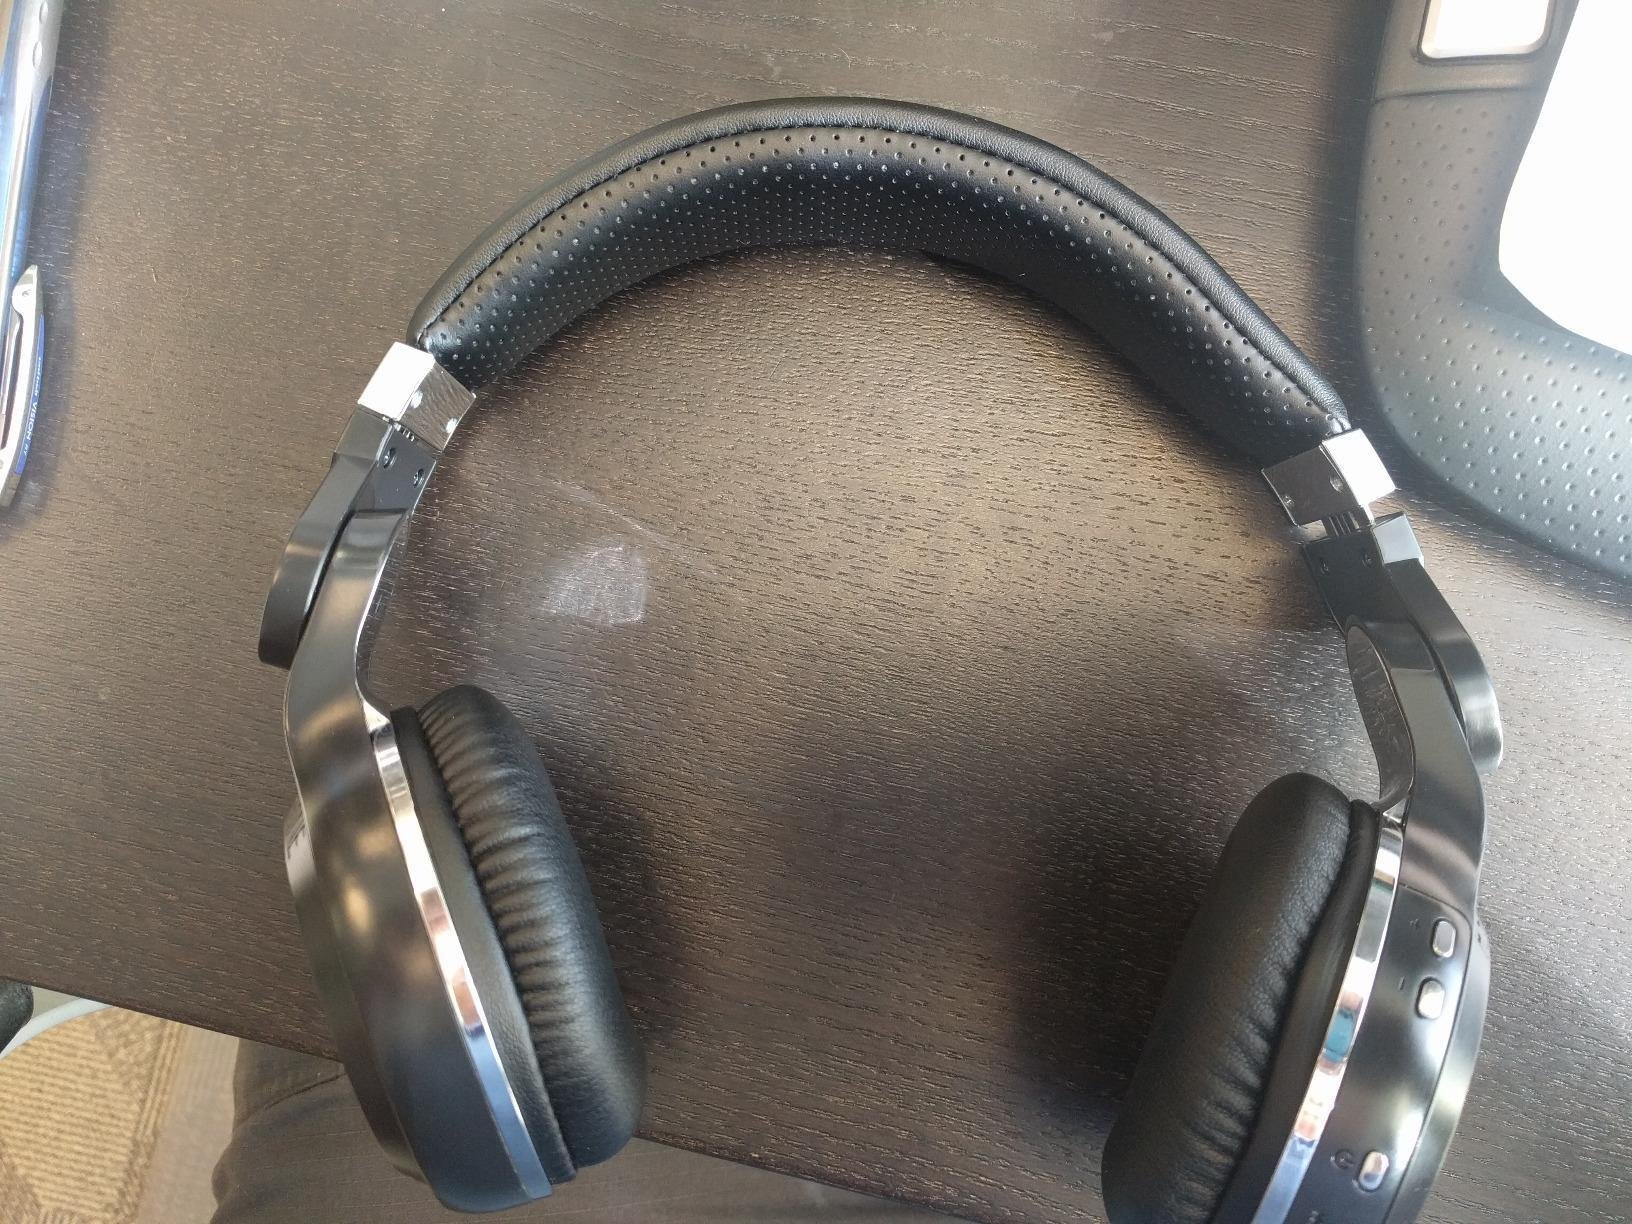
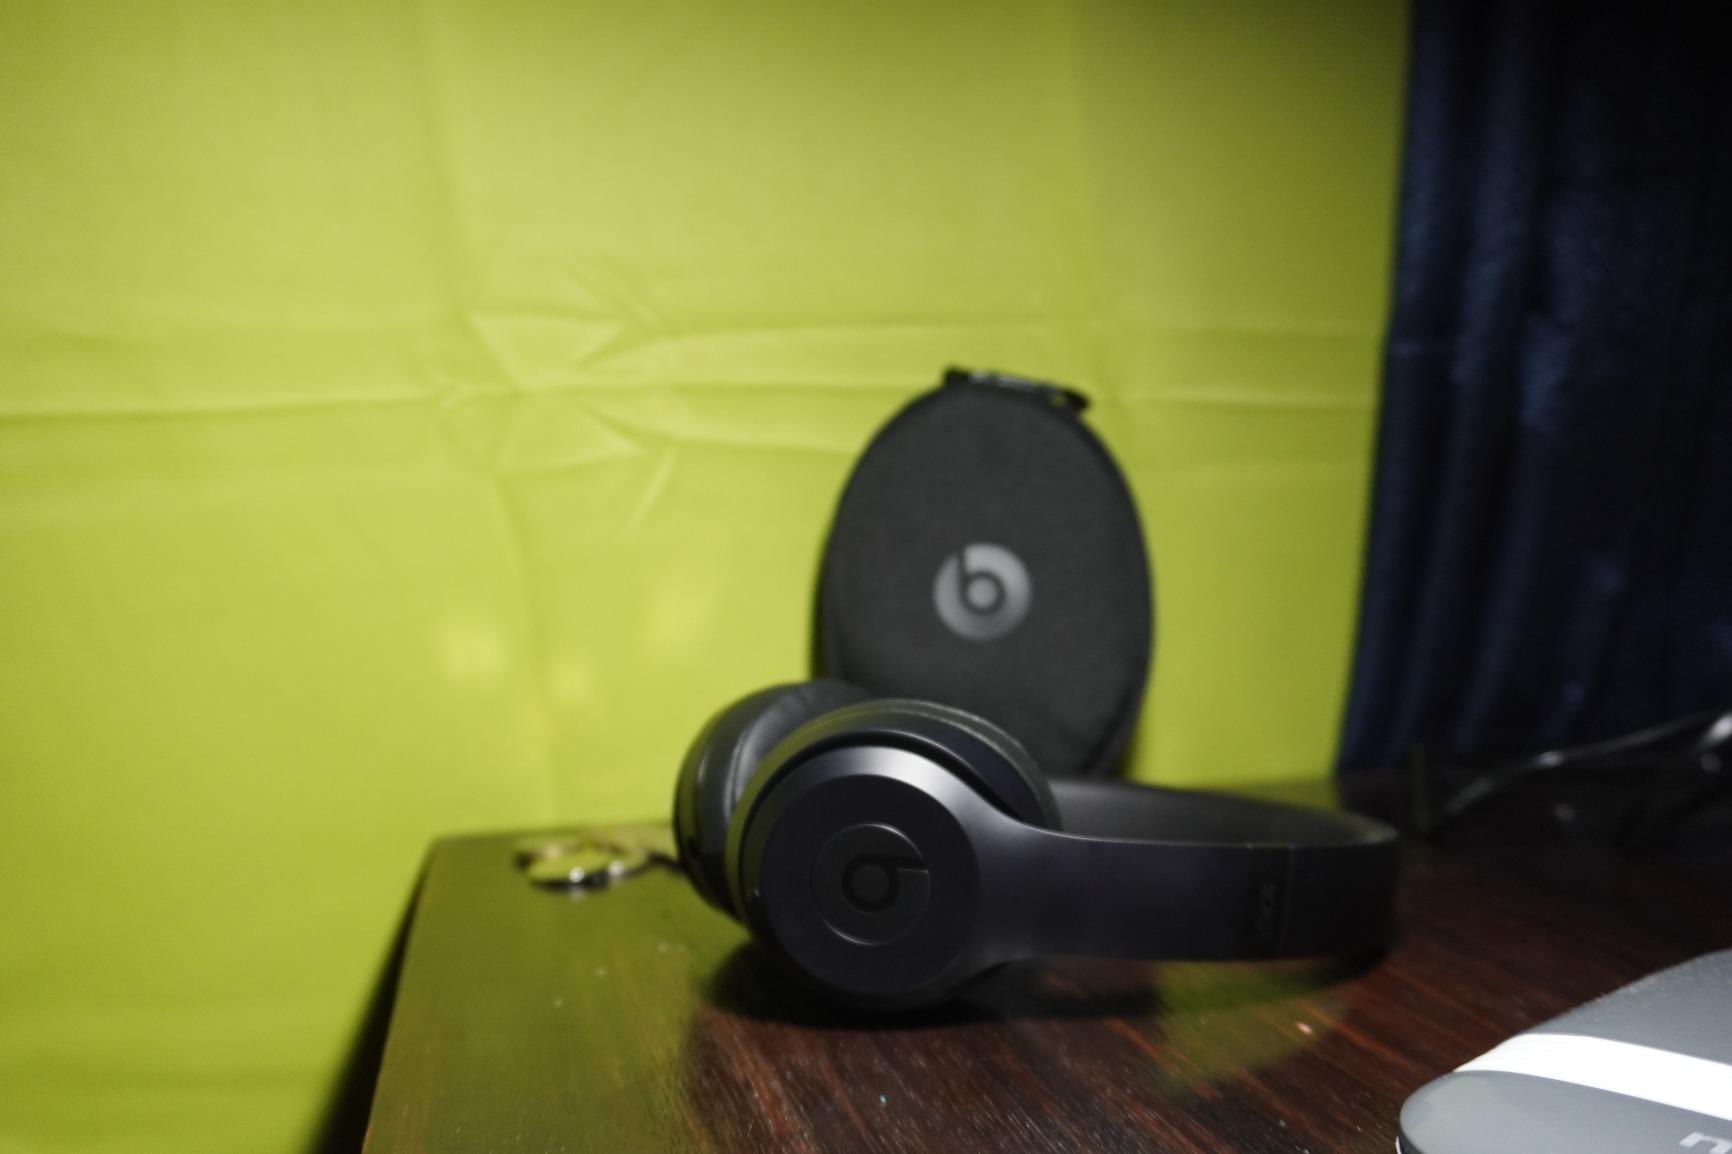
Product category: headphones
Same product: no